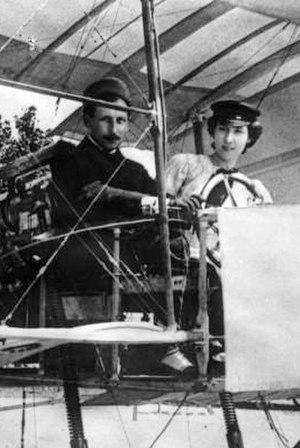
Thérèse Peltier, née Marie Thérèse Juliette Cochet le 26 septembre 1873 à Orléans et morte le 18 février 1926 dans le 17ᵉ arrondissement de Paris, est une aviatrice et sculptrice française.